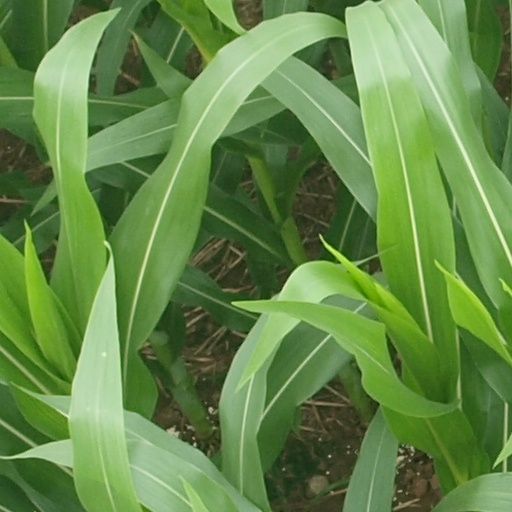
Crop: maize; corn